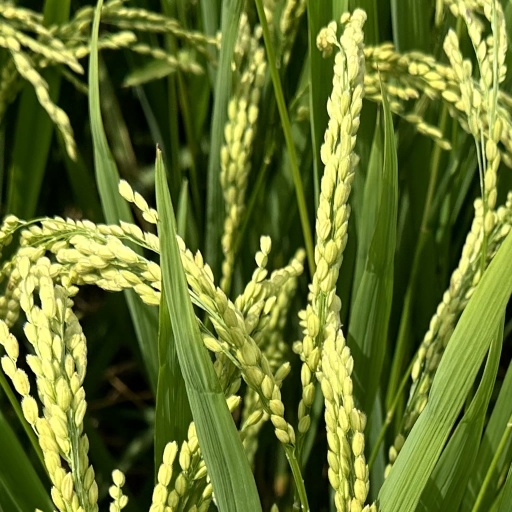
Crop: rice